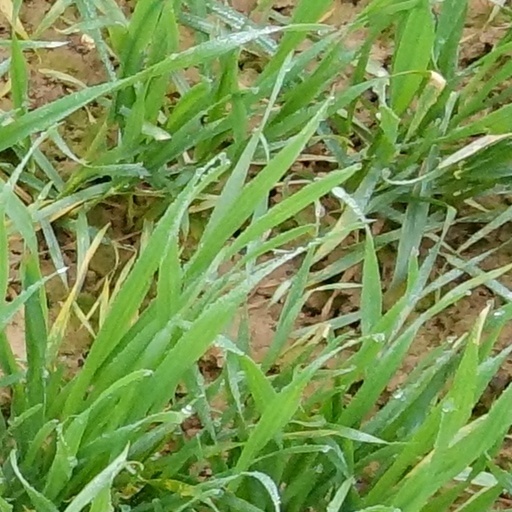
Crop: wheat